Farmworker

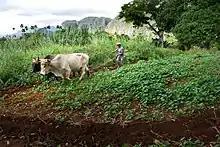
Farmer plows his field with oxen at Cuba-Vinales.

Prior to social changes in the 1960s, the all-important Cuban sugar-growing economy had an integrated rural-urban workforce—each season, town-dwellers helped to bring in the harvest.